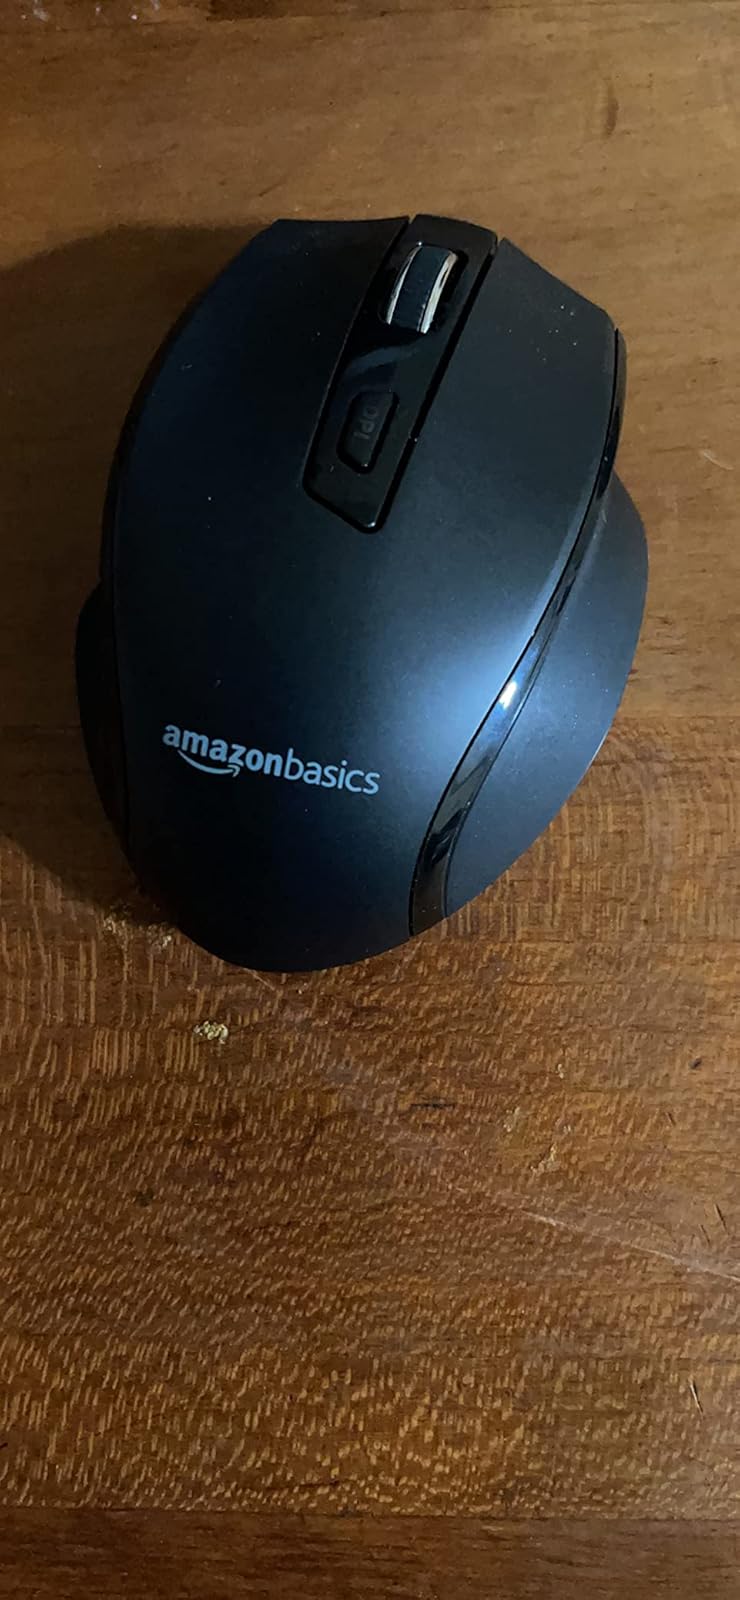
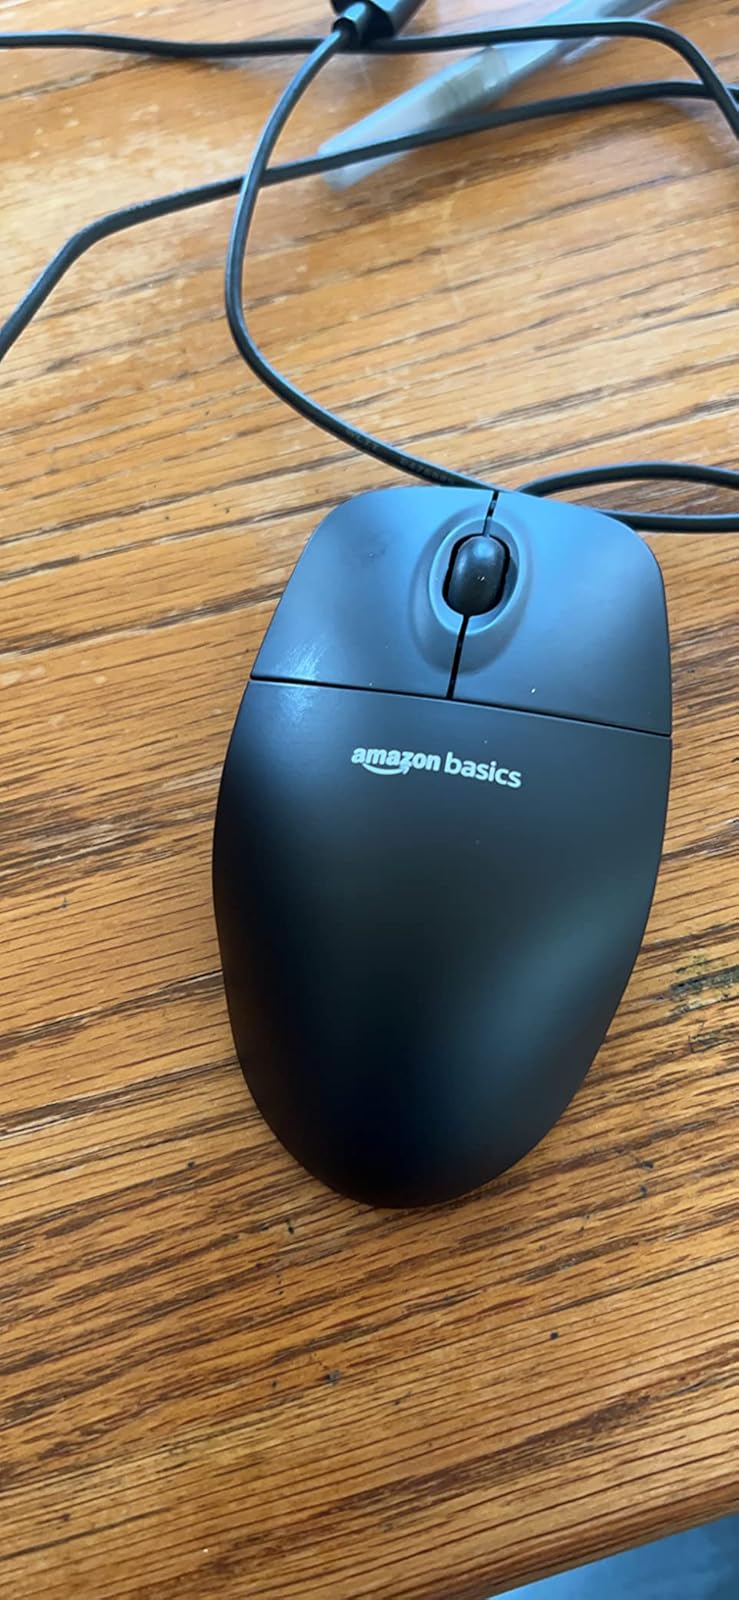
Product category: mouse
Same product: no